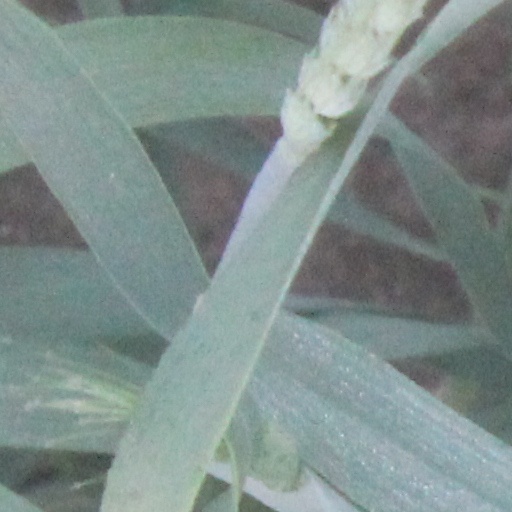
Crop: wheat